Lausanne Métro Line M1

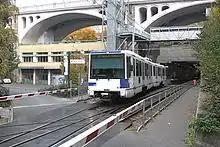
Light rail vehicle near "Vigie" stop.

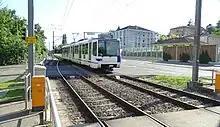
Light rail vehicle between "Ecublens" and "Cerisaie".

The line, which is long, links the centre of Lausanne, the Lausanne campus (UNIL and EPFL) and Renens. The line is generally single track. At most stations a passing loop is provided to allow trains to pass, and a dedicated platform is provided for each direction. Exceptions to this are Bassenges, UNIL-Sorge and Provence stations, where the line is still single track serving one bidirectional platform.